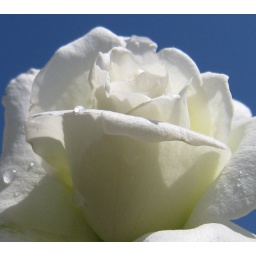
This beautiful white rose stands out against the blue sky.